Chock full o'Nuts

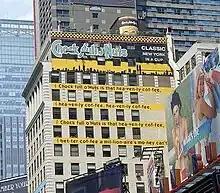
The Chock full o'Nuts advertising jingle on a building in New York City. Note the altered lyrics.

The Chock full o'Nuts advertising jingle was based on the song, "That Heavenly Feeling", written by Bernie Wayne and Bill Silbert. It was sung by company founder William Black's wife, cabaret singer Page Morton Black; it received extensive airplay on both radio and television in the 1950s and 1960s. The original lyrics: